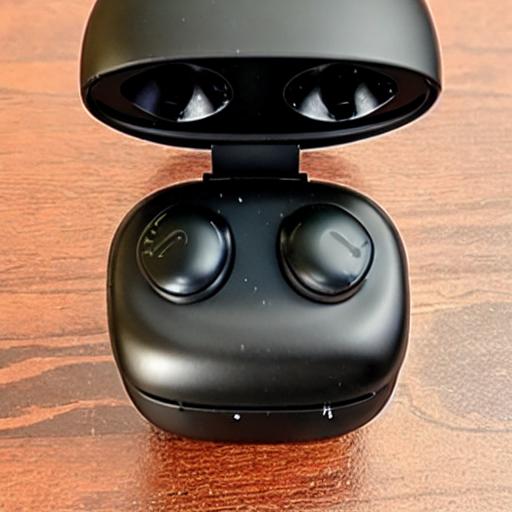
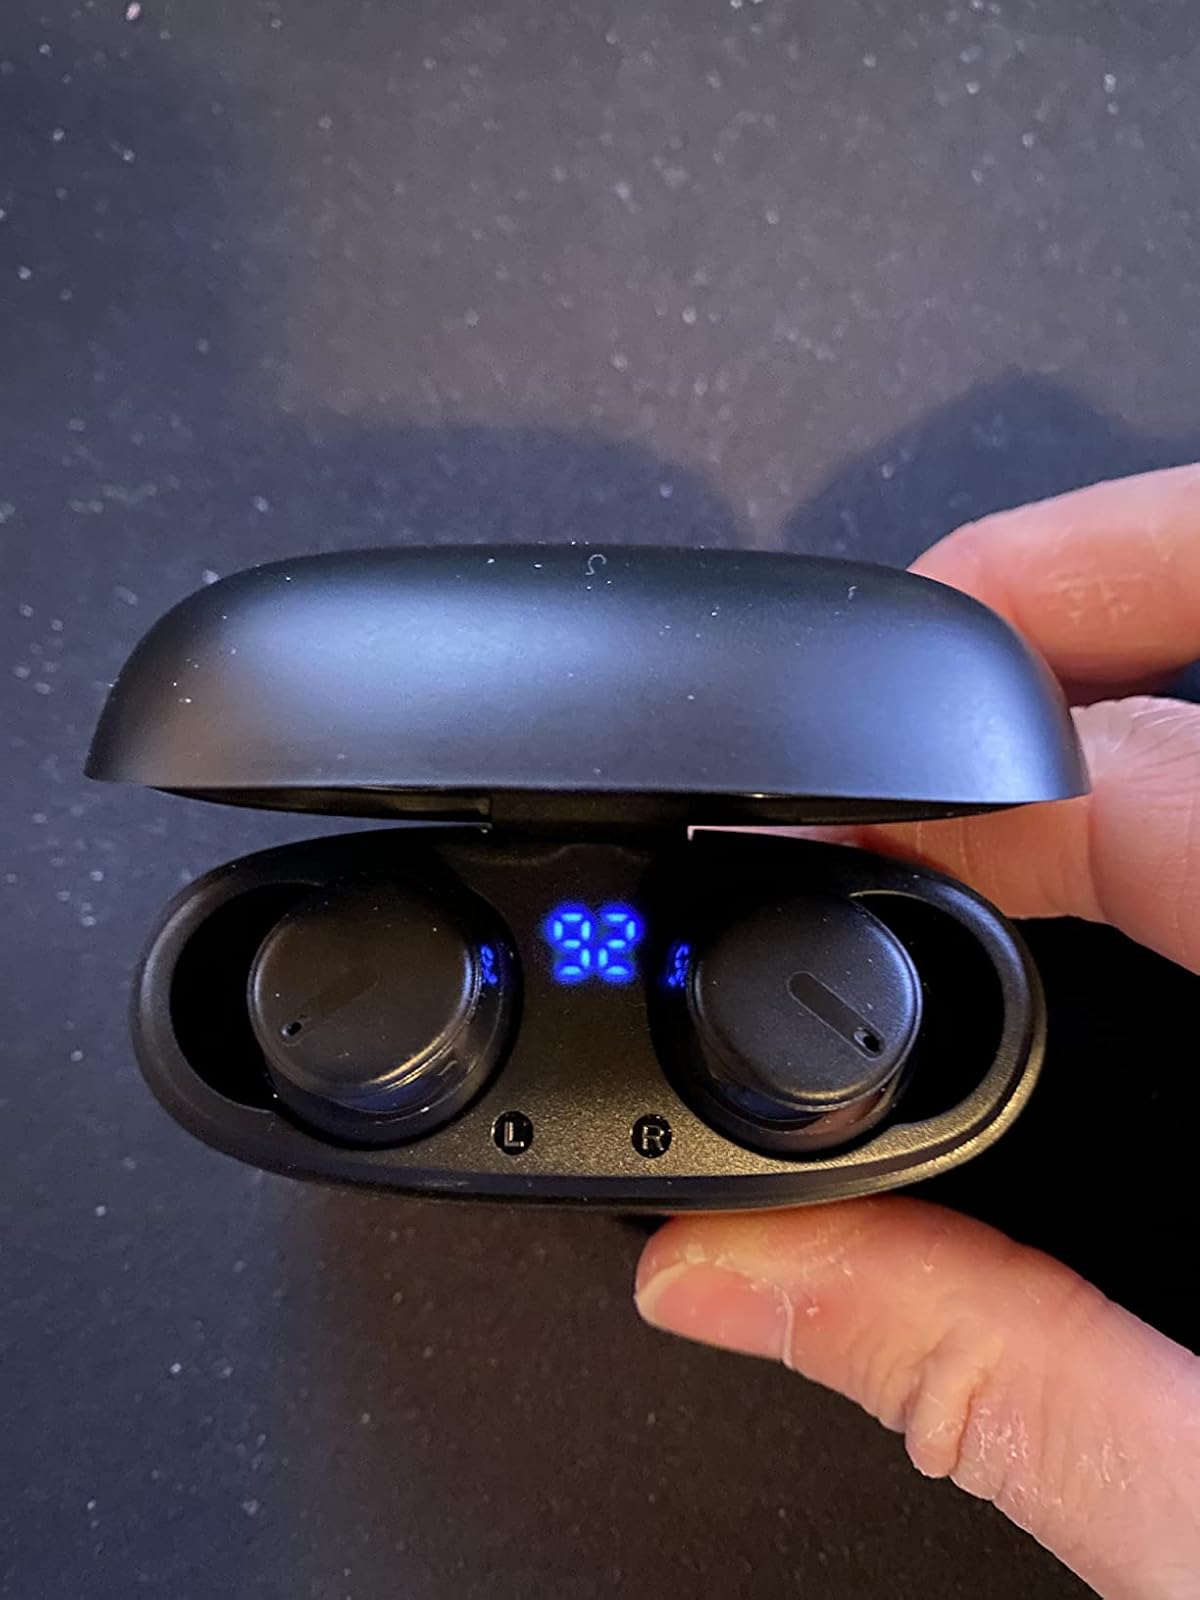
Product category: earbuds
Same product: no